Campaign cord

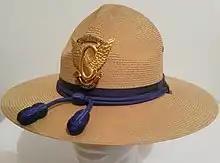
A straw campaign hat with a large California Highway Patrol badge at the front and a hatband with a blue campaign cord over it

Campaign cords or campaign hat cords are decorations generally worn around a variety of types of serviceman's hats to indicate station, unit, rank or history of service.